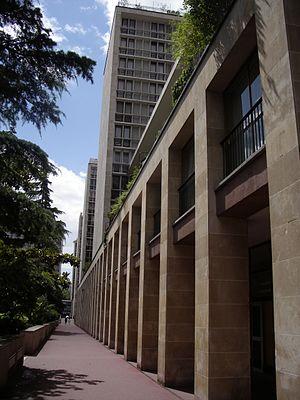
La Société des Moteurs Salmson a été de 1913 à 1962 un des grands constructeurs aéronautiques et automobiles français aux côtés d'Hispano-Suiza, d'Avions Voisin, de Renault ou de Lorraine-Dietrich.